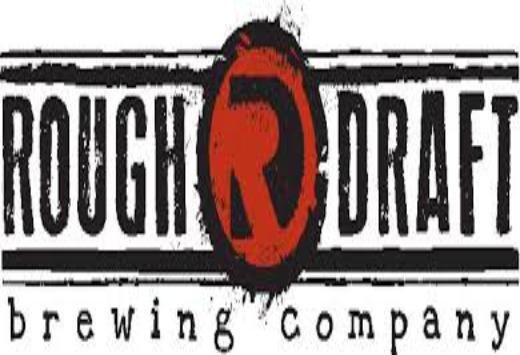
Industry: Others